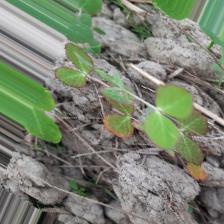
Label: Lentil Rust